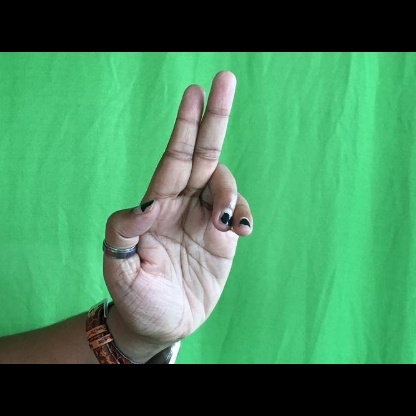
Mudra: Ardhapathaka